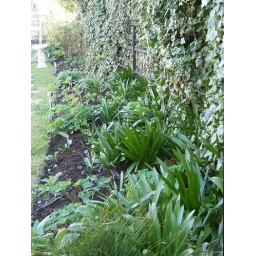
Our long flower bed at home - work in progress